Boshin War

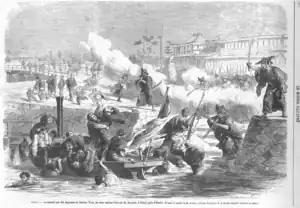
The killing of French sailors by Tosa soldiers in the Sakai incident, March 8, 1868,

After the defections, Yoshinobu, apparently distressed by the imperial approval given to the actions of Satsuma and Chōshū, fled Osaka aboard the , withdrawing to Edo. Demoralized by his flight and by the betrayal by Yodo and Tsu, shogunate forces retreated, resulting in an Imperial victory, although it is often considered the shogunate forces should have won the encounter. Osaka Castle was soon invested on March 1 (February 8 in the Tenpō calendar), putting an end to the battle.